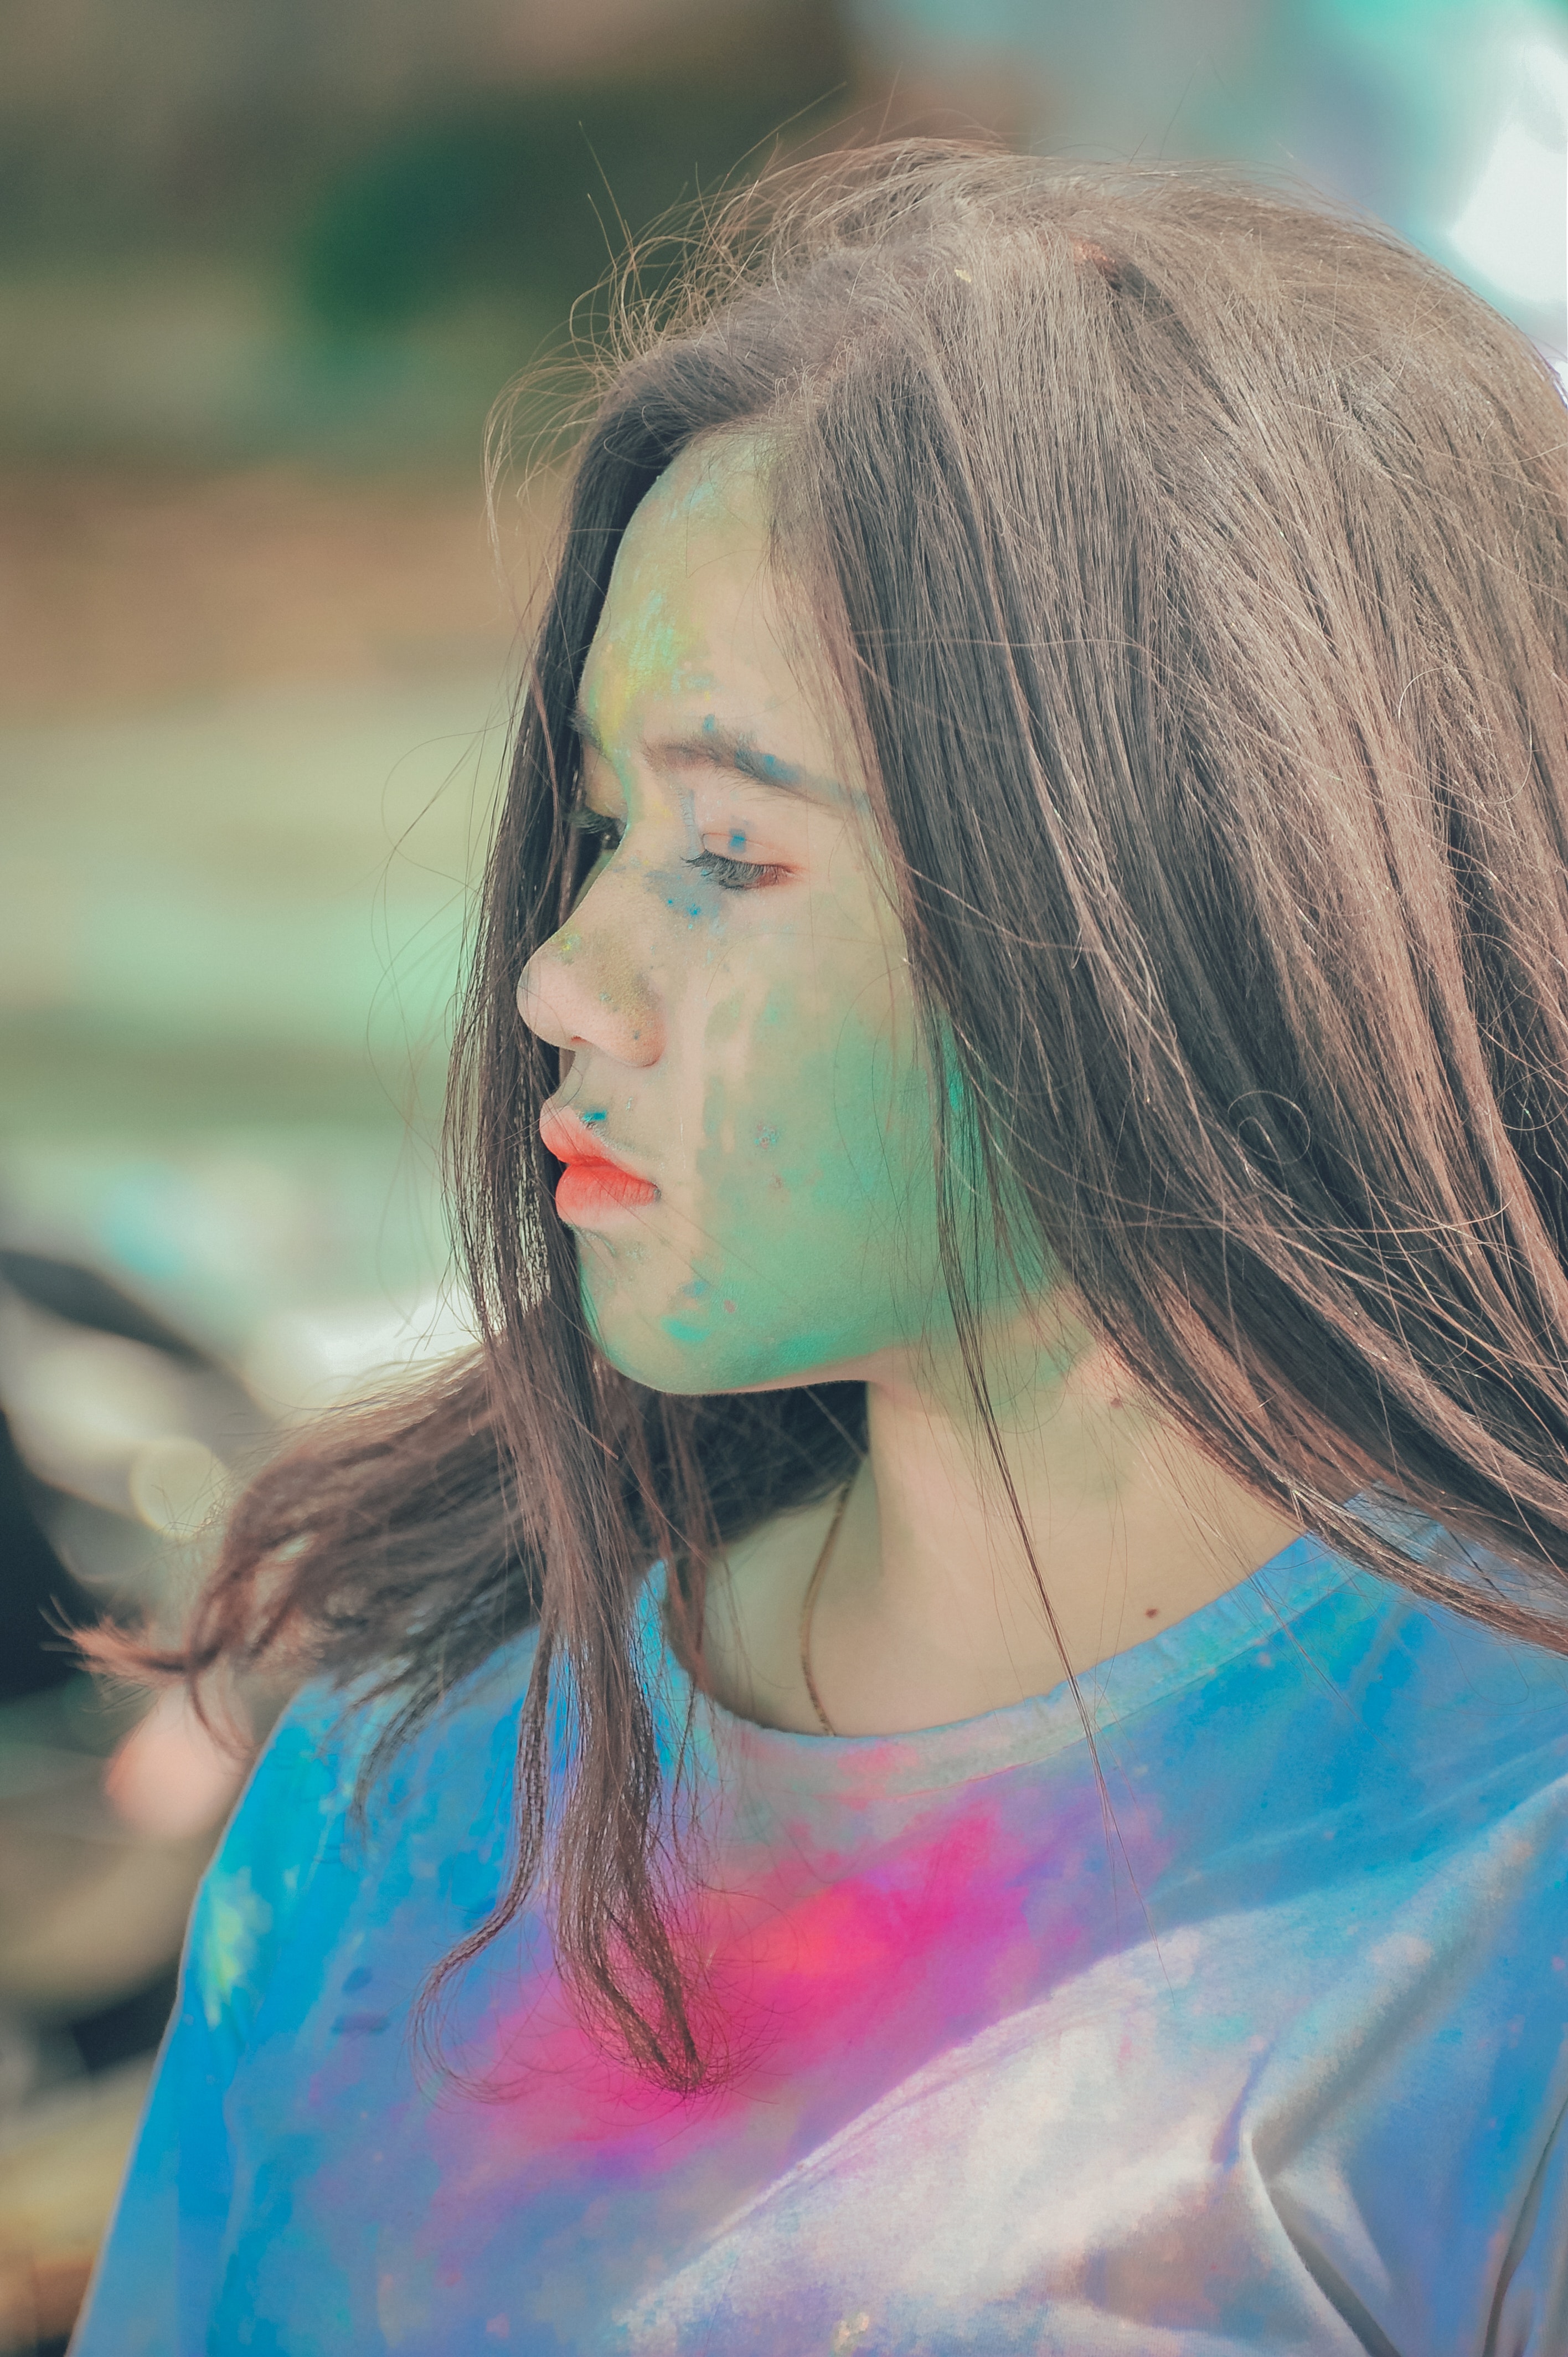
hair, face, lip, beauty, chin, hairstyle, eyebrow, nose, blond, eye, brown hair, long hair, mouth, hair coloring, neck, photography, eyelash, black hair, portrait, feathered hair